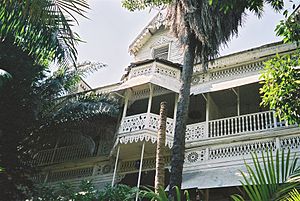
Hotel Oloffson
Hotel Oloffson (2007)
Hotel Oloffson er et hotel centralt i Port-au-Prince, hovedstaden i Haiti.